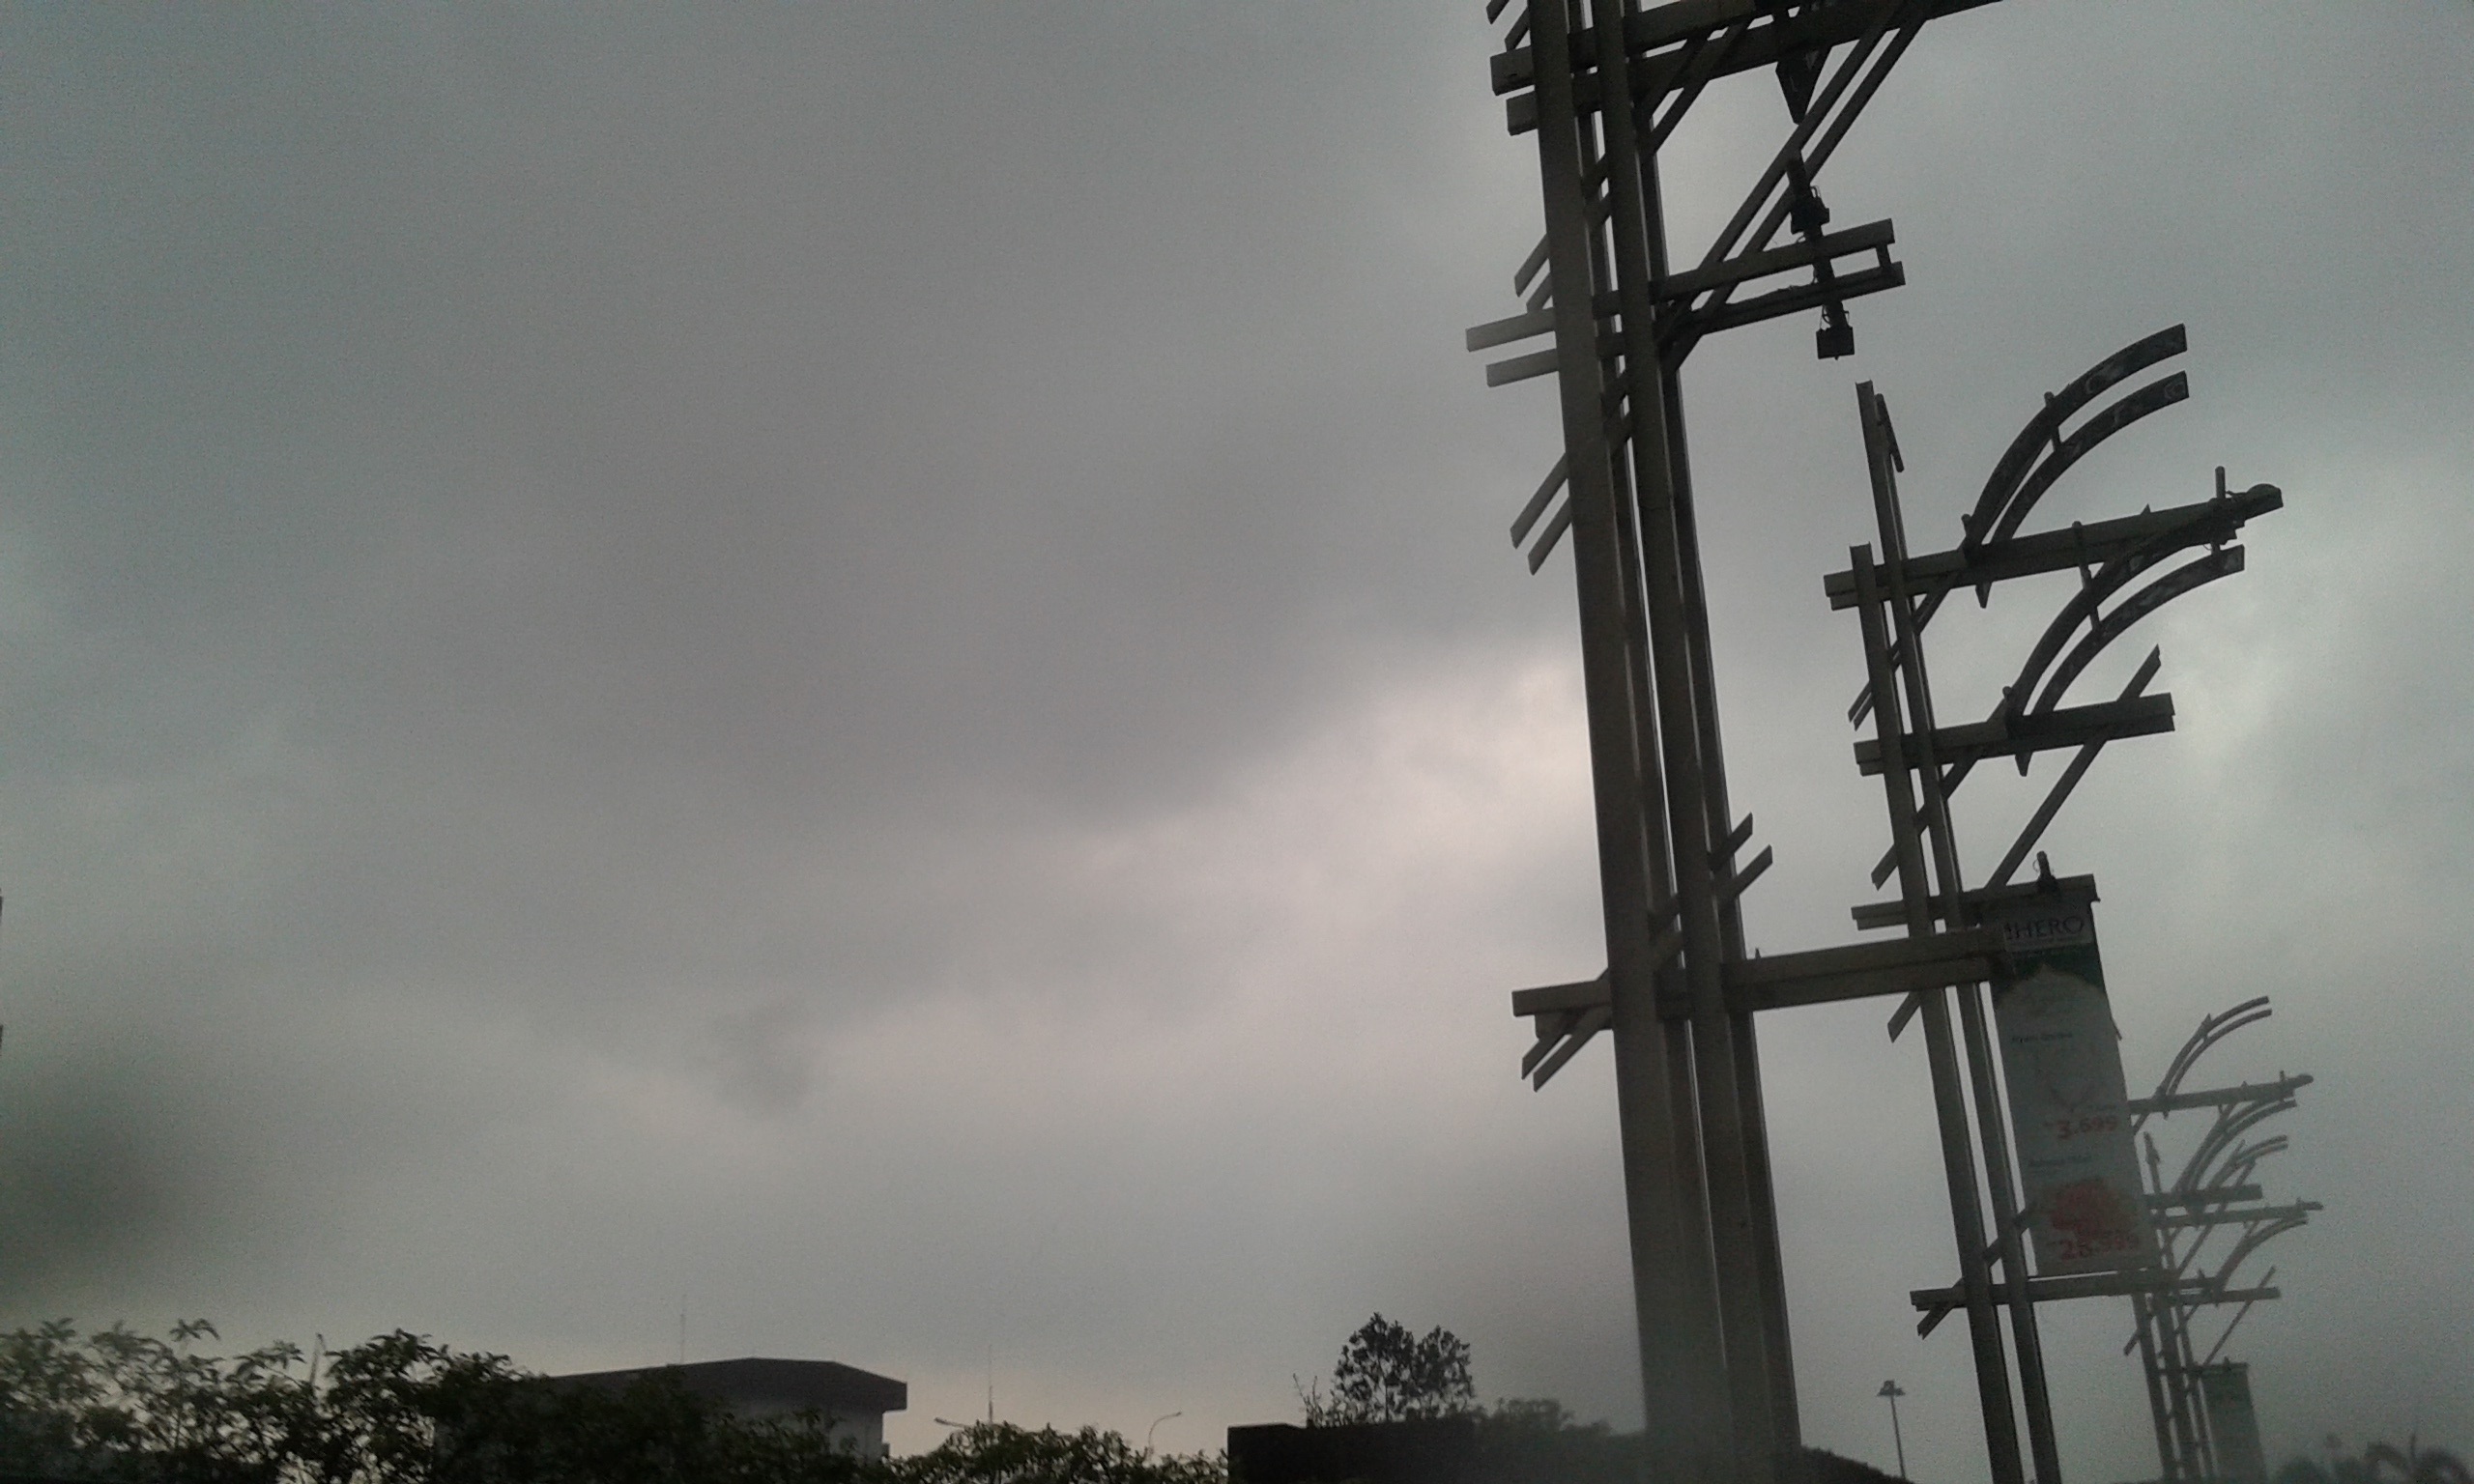
cloud, sky, wind, tower, mast, weather, street light, electricity, lighting, transmission tower, atmospheric phenomenon, overhead power line